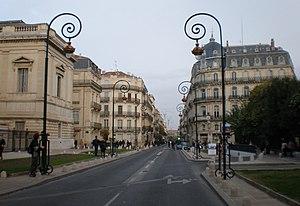
La rue Foch à Montpellier (France).
Laurent Alexandre Laissac, né à Olargues le 7 novembre 1834 et mort à Montpellier le 7 janvier 1913, est un homme politique français, conseiller général de l'Hérault et maire de Montpellier.